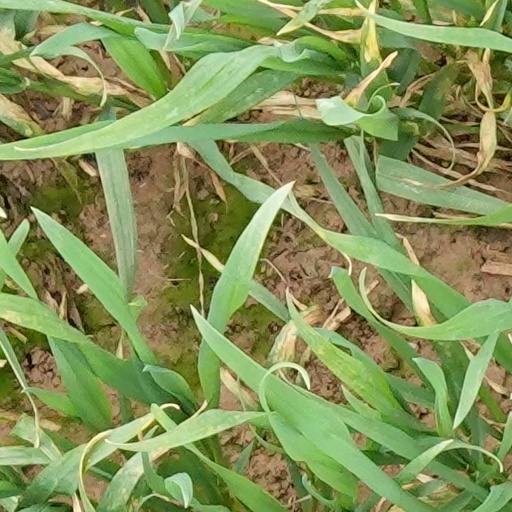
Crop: wheat